Tim Jenkin

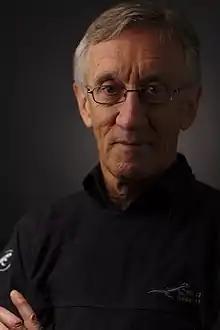
Jenkin in 2017

Timothy Peter Jenkin (born 1948) is a South African writer, anti-apartheid activist and former political prisoner. He is best known for his 1979 escape from Pretoria Local Prison (part of the Pretoria Central Prison complex), along with Stephen Lee and Alex Moumbaris.